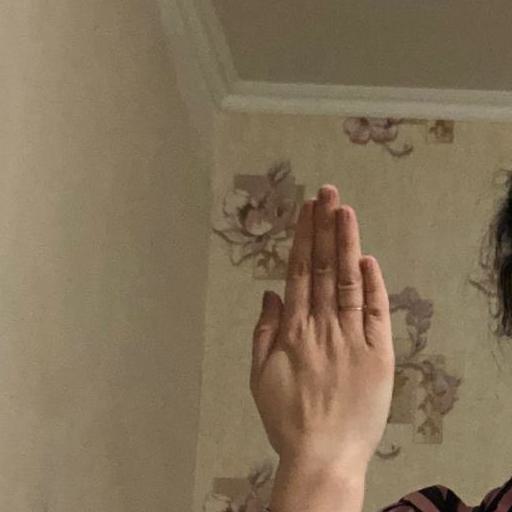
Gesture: stop_inverted